Ralph S. Keyser

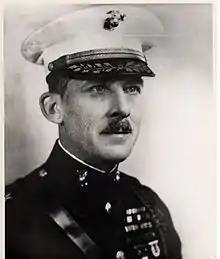

Ralph Stover Keyser (May 10, 1883 – April 19, 1955) was a highly decorated officer of the United States of America with the rank of major general, who is most noted for his service as the 15th Assistant to the Major General Commandant of the Marine Corps and a distinguished marksman, who participated in world matches. He was the recipient of Navy Cross, the United States military's second-highest decoration awarded for valor in combat.